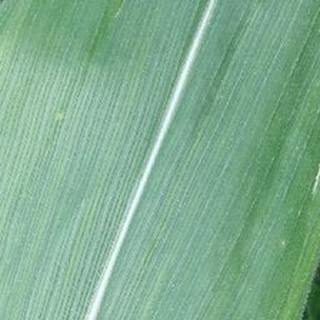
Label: healthy_corn